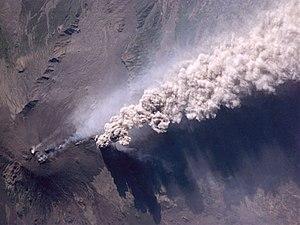
Eruption du Mt Etna, photo prise de l'ISS, NASA Source
L'Etna est un volcan d'Italie situé en Sicile, à proximité de la ville de Catane, la deuxième ville la plus peuplée de Sicile. Culminant à 3 330 mètres d'altitude, il est le plus haut volcan actif d'Europe et l'un des plus actifs du monde avec près de 80 éruptions au cours du XXᵉ siècle. Sa forte activité éruptive, les coulées de lave très fluides et la proximité de zones densément peuplées ont décidé les volcanologues à l'inclure dans la liste des volcans de la décennie.